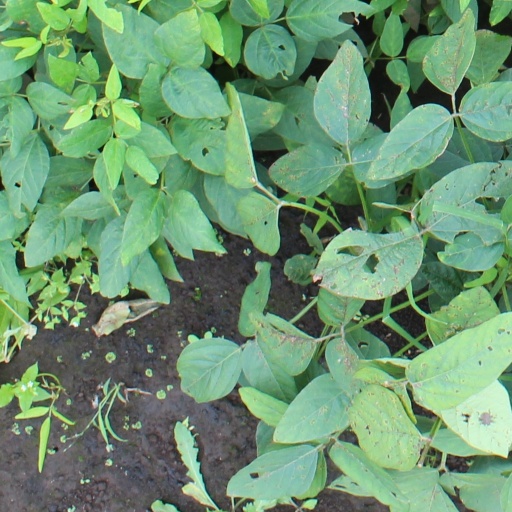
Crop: soybean